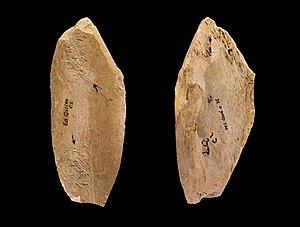
Retouchoir à deux foyers de percussion, sur fragment de diaphyse. Etage
Léon Henri-Martin est un médecin et préhistorien français, né le 5 mars 1864 à Paris et mort le 9 juin 1936 au Peyrat.
Le Moustérien de type Quina, aussi connu sous le nom de Charentien, est l'un des faciès culturels et technologiques du Moustérien, l'une des principales manifestations culturelles du Paléolithique moyen en Eurasie. Il est surtout présent en abondance dans le bassin aquitain et en Belgique.
Le site préhistorique de la Quina est situé dans la commune de Gardes-le-Pontaroux en Charente, France. Il s’étend sur près de 700 m et comporte deux gisements, la station amont et la station aval. Il a été occupé au Paléolithique moyen et au début du Paléolithique supérieur.